Spy Girl

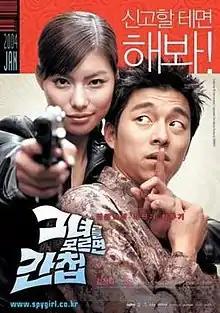
Theatrical poster

Spy Girl is a 2004 South Korean film starring Kim Jung-hwa and Gong Yoo.,